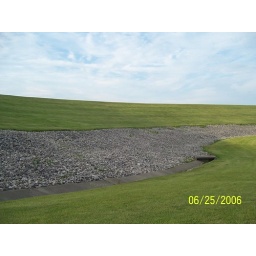
the hill that holds the water in the creek